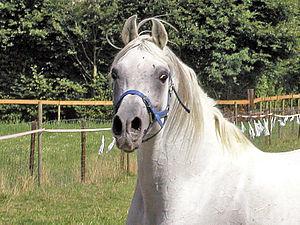
Le cheval arabe et le pur-sang arabe, lignée pure élevée principalement par les Bédouins, forment une race chevaline de selle originaire du Moyen-Orient. Avec sa tête très typée et son port de queue relevé, le pur-sang arabe fait partie des races les plus facilement identifiables. Il est souvent cité comme le « plus beau cheval du monde ». C'est aussi l'une des races les plus anciennes qui soient, des fouilles archéologiques ayant prouvé que des chevaux caspiens, très proches physiquement de l'arabe, vivaient en Mésopotamie dès la plus haute Antiquité. Au cours de l'histoire, les chevaux arabes ont quitté leur Moyen-Orient natal pour gagner d'autres régions à l'occasion de guerres ou d'échanges commerciaux. Ils sont utilisés en croisement pour apporter de la vitesse, de l'endurance, de l'élégance et des os solides aux autres races de chevaux. On trouve désormais des arabes dans les courants de sang de la plupart des élevages modernes de chevaux de selle.